South Wigston

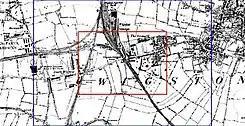
Ordnance Survey (1887)

The town of South Wigston was developed in the late 19th century by the owner of a large brickworks, Orson Wright. The settlement follows the tradition of establishing 'model' towns set by Victorian philanthropists at places such as New Lanark and Saltaire and continued in towns such as Bournville and Port Sunlight. Unlike the majority of these other towns however, South Wigston was not just intended to house workers in the brickyard. Other commercial premises, particularly associated with the clothing industry, were established from the start.